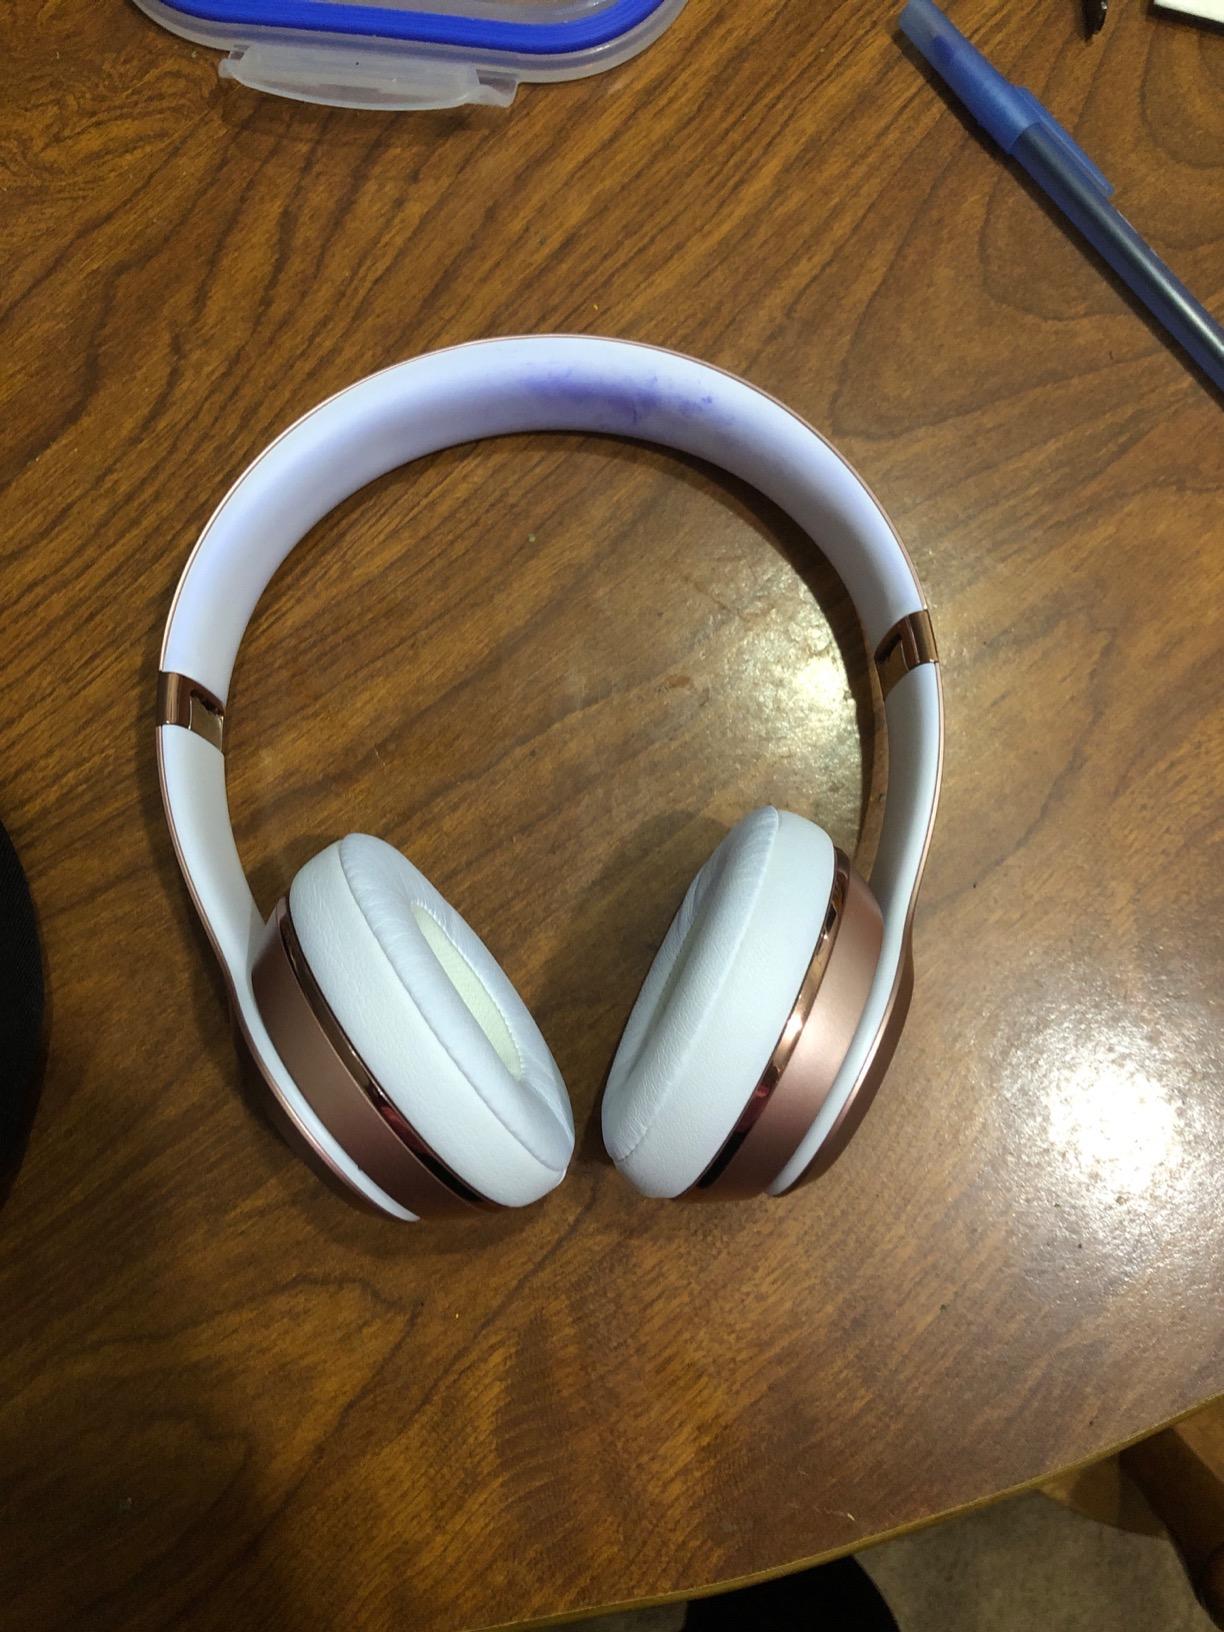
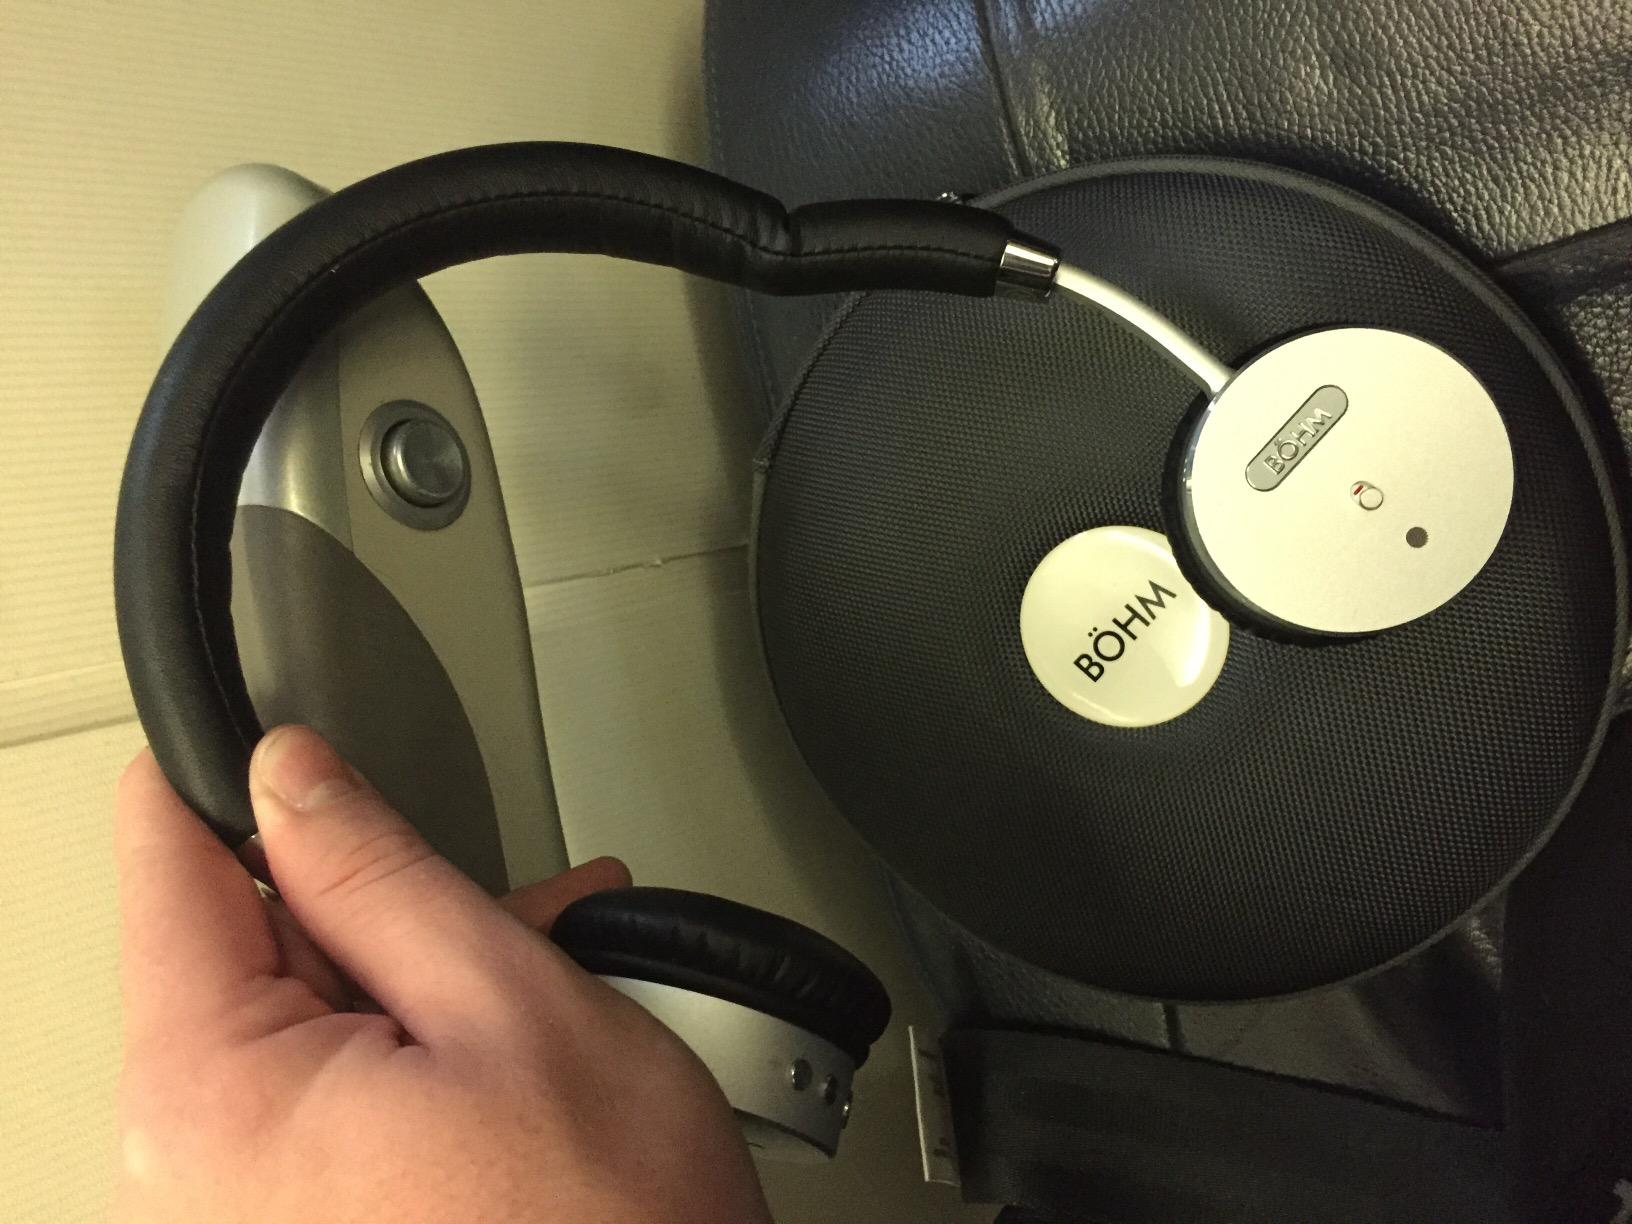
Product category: headphones
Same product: no